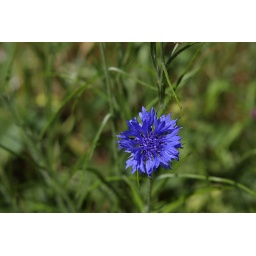
A blue flower is a burst of brightness against a green background in the Columbia River Gorge